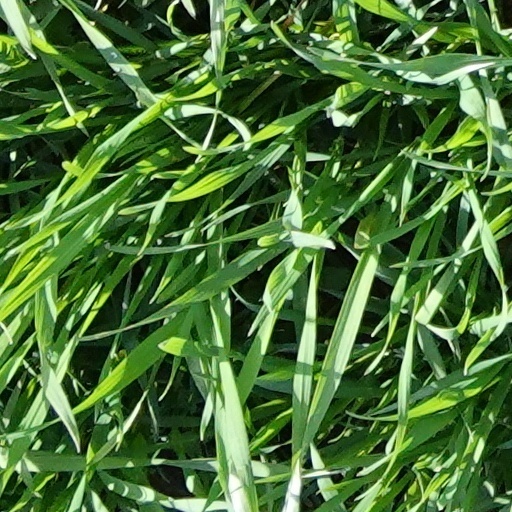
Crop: wheat